Simon Wing

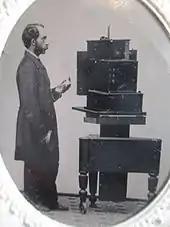
Photographer with a Simon Wing camera, c1860

Simon Wing was born in Saint Albans, Maine on August 29, 1826. As a photographer and ferrotypist, he kept a studio on Washington Street in Boston. Wing spent most of his life living in the town of Watertown, Massachusetts.